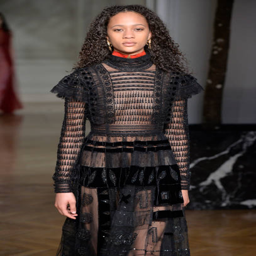
a model walks the runway at the fashion show during event .